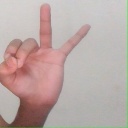
अक्षर: ण